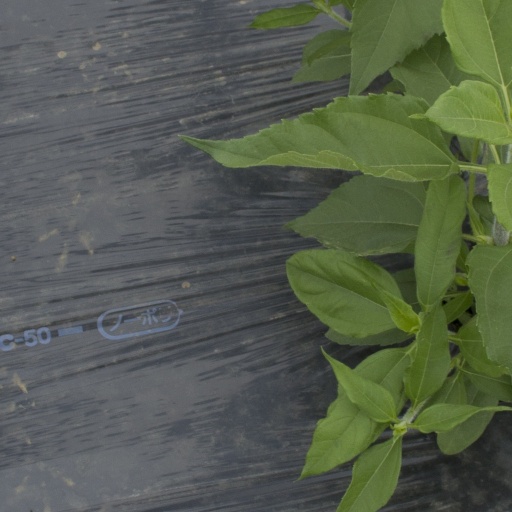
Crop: Jerusalem artichoke